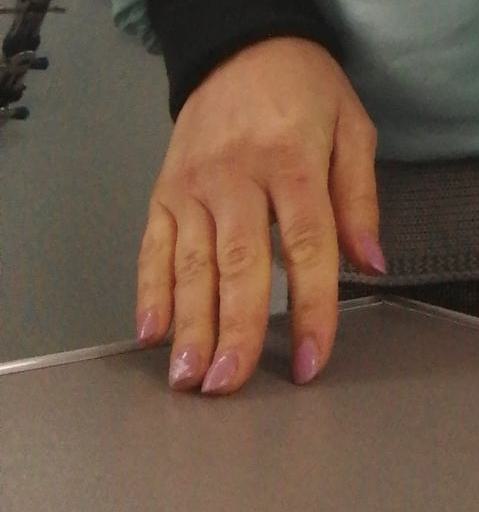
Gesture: no_gesture